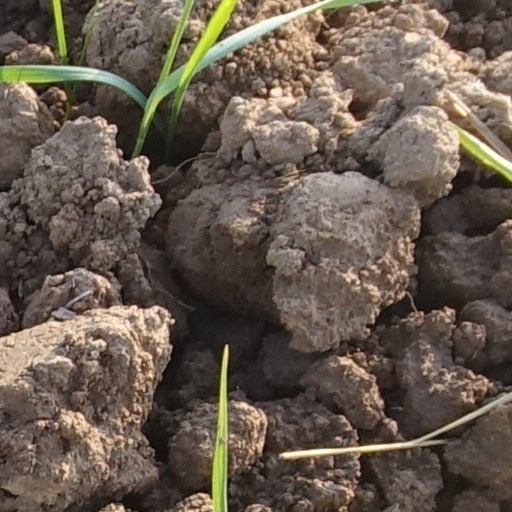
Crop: wheat